2010 FA Cup final

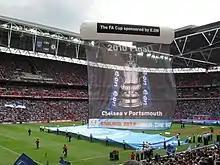
2010 FA Cup Final banner

The match ball for the 2010 FA Cup Final was the Umbro NeoPro. The ball has an irregular 14-panel configuration, and the panels are cut using lasers, which Umbro claim cause the ball to have a smoother flight through the air. The ball will be used for all matches in the 2010–11 FA Cup from the Second Round onwards.